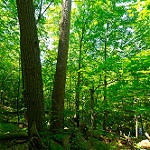
Scene: Outdoor